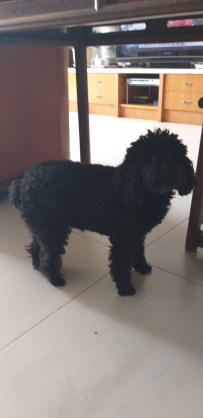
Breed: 7449-n000128-teddy